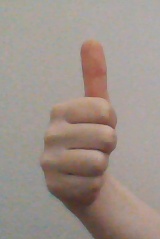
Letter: aleff